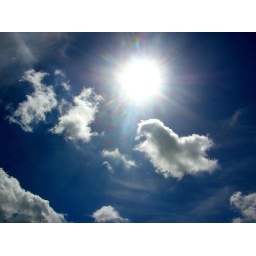
Surfing in a blue sky